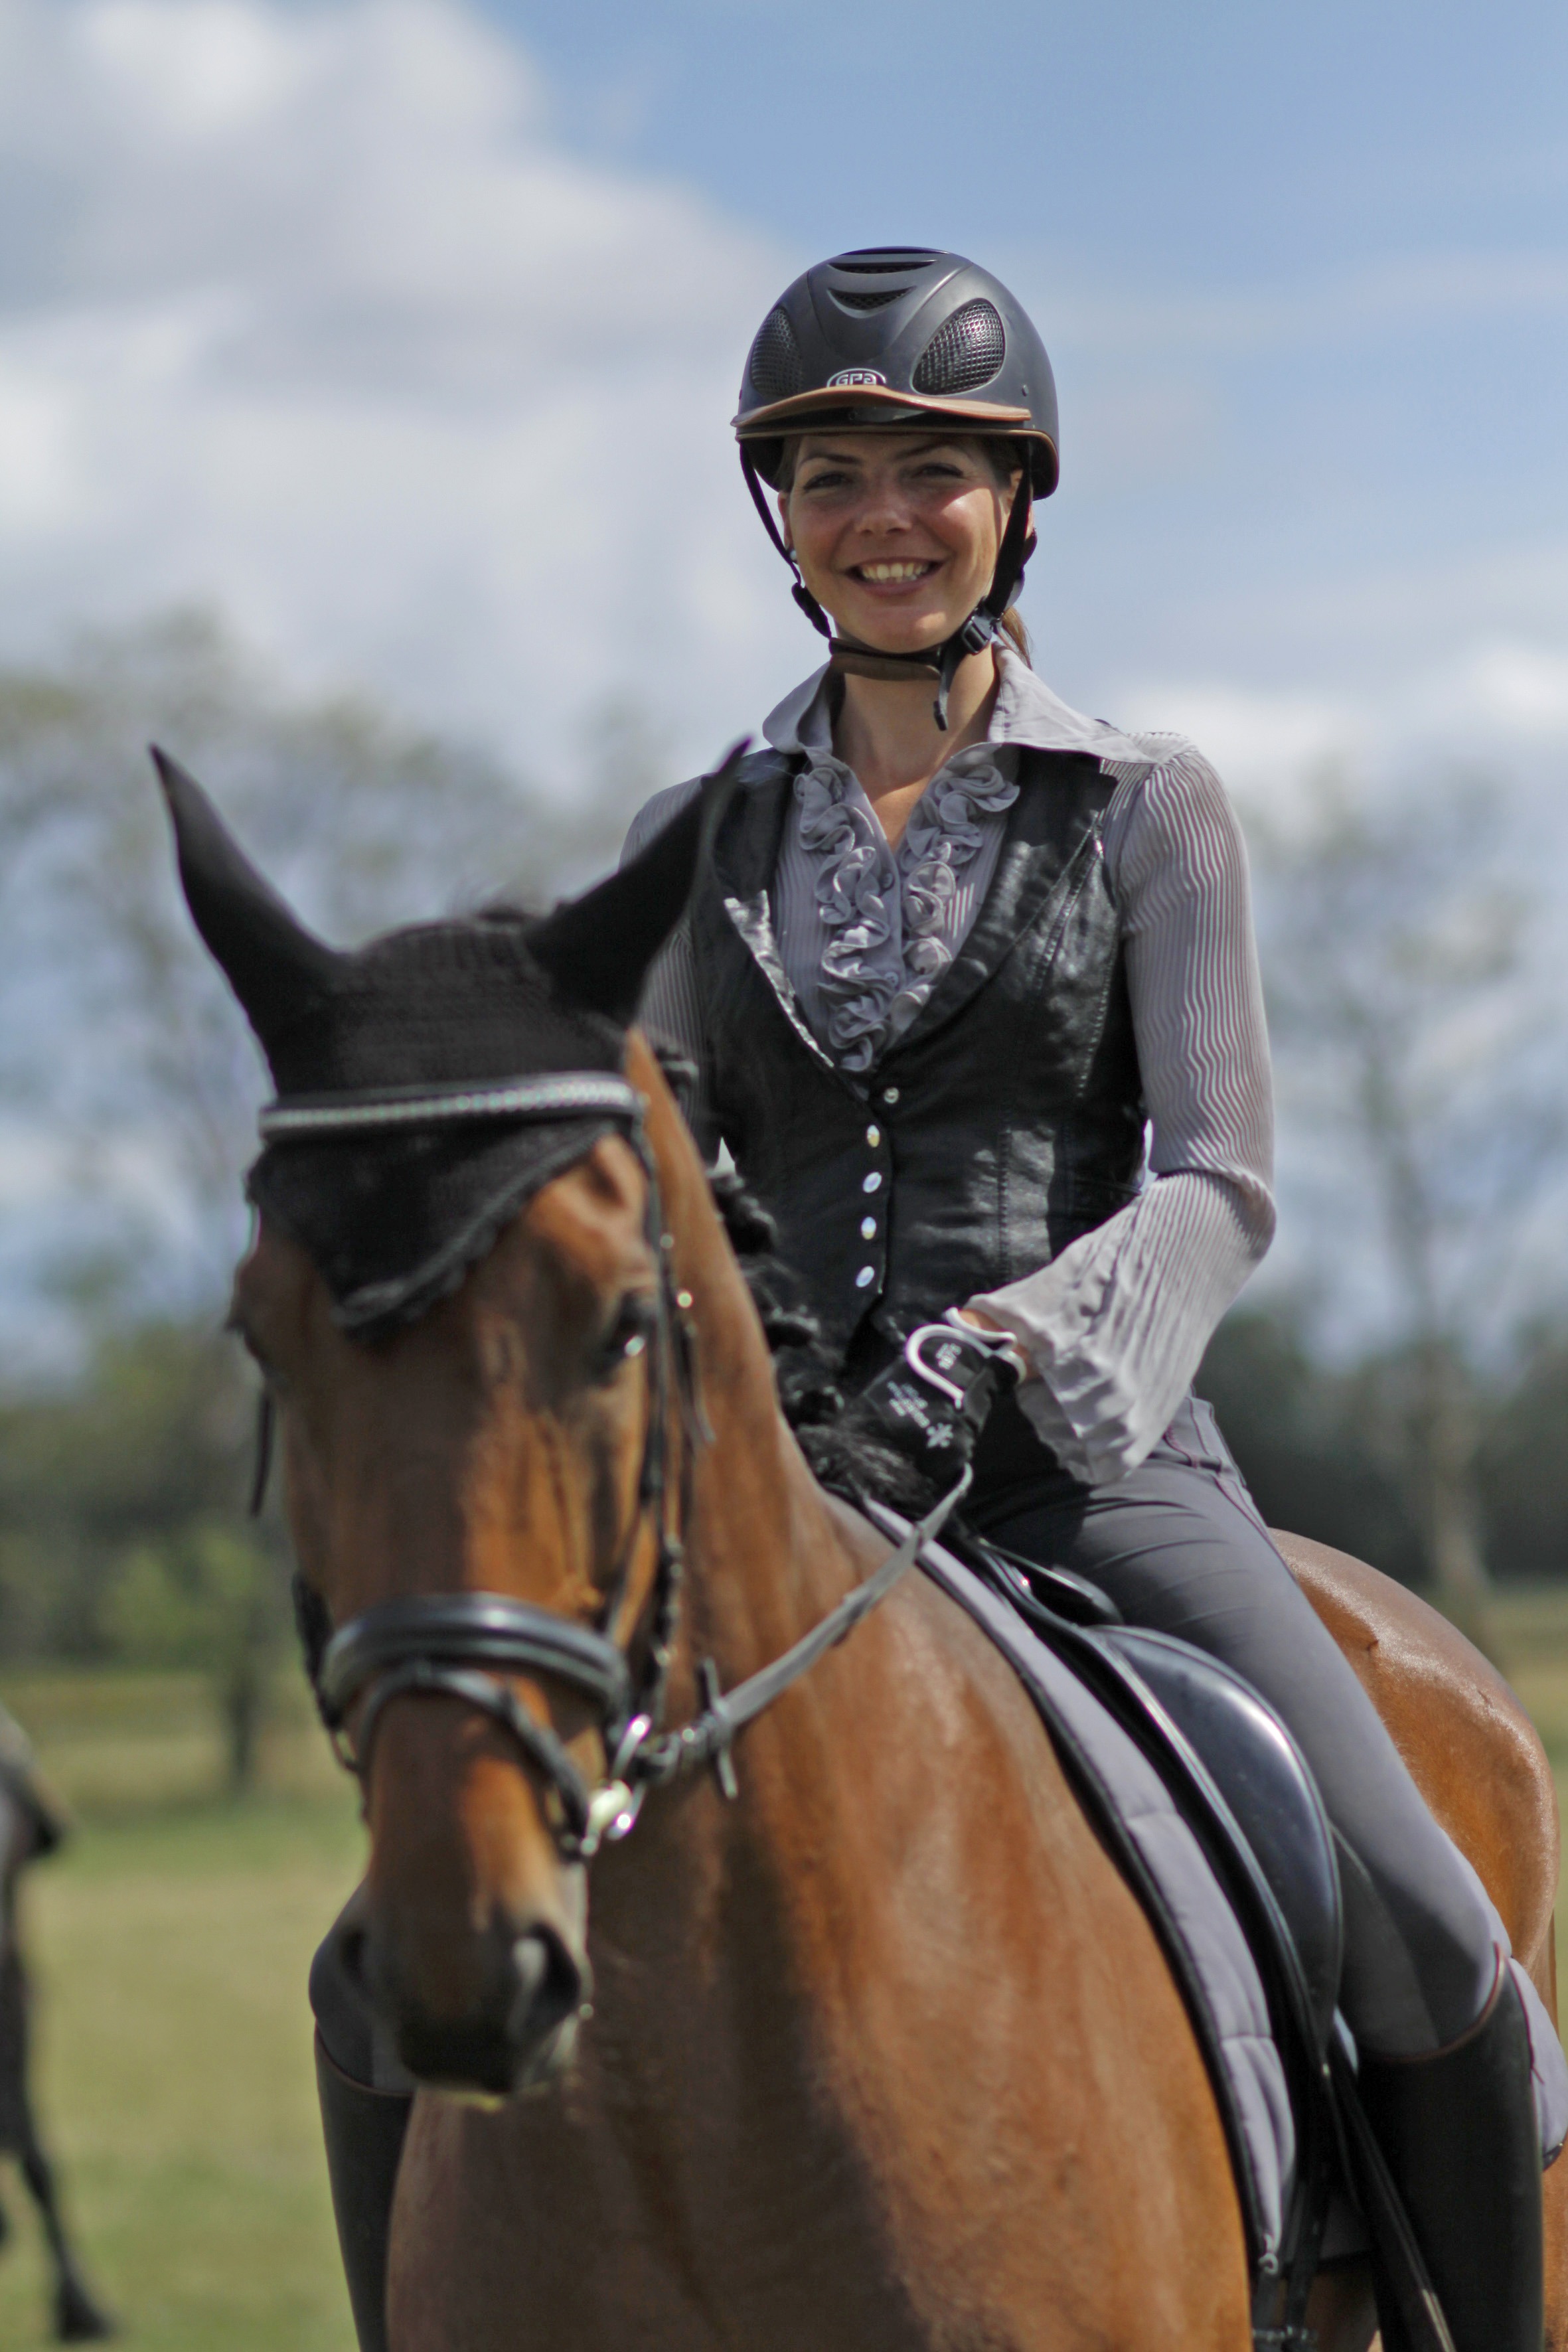
woman, sport, recreation, jumping, horse, rein, stallion, ride, equestrian, bridle, cheerful, sports, helm, jockey, western riding, horsewoman, equestrianism, dressage, eventing, outdoor recreation, trail riding, horse like mammal, animal sports, english riding, equestrian sport, endurance riding, horse trainer